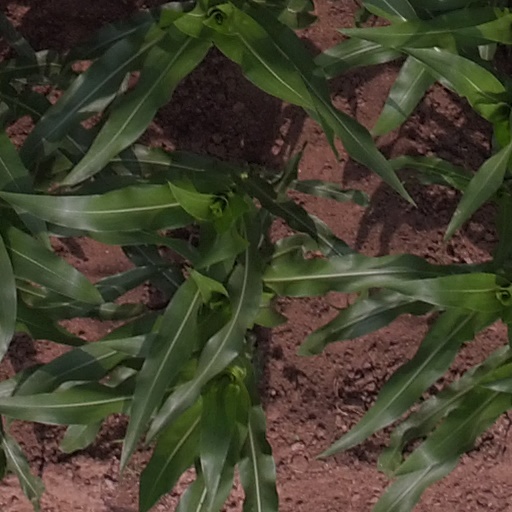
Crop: maize; corn